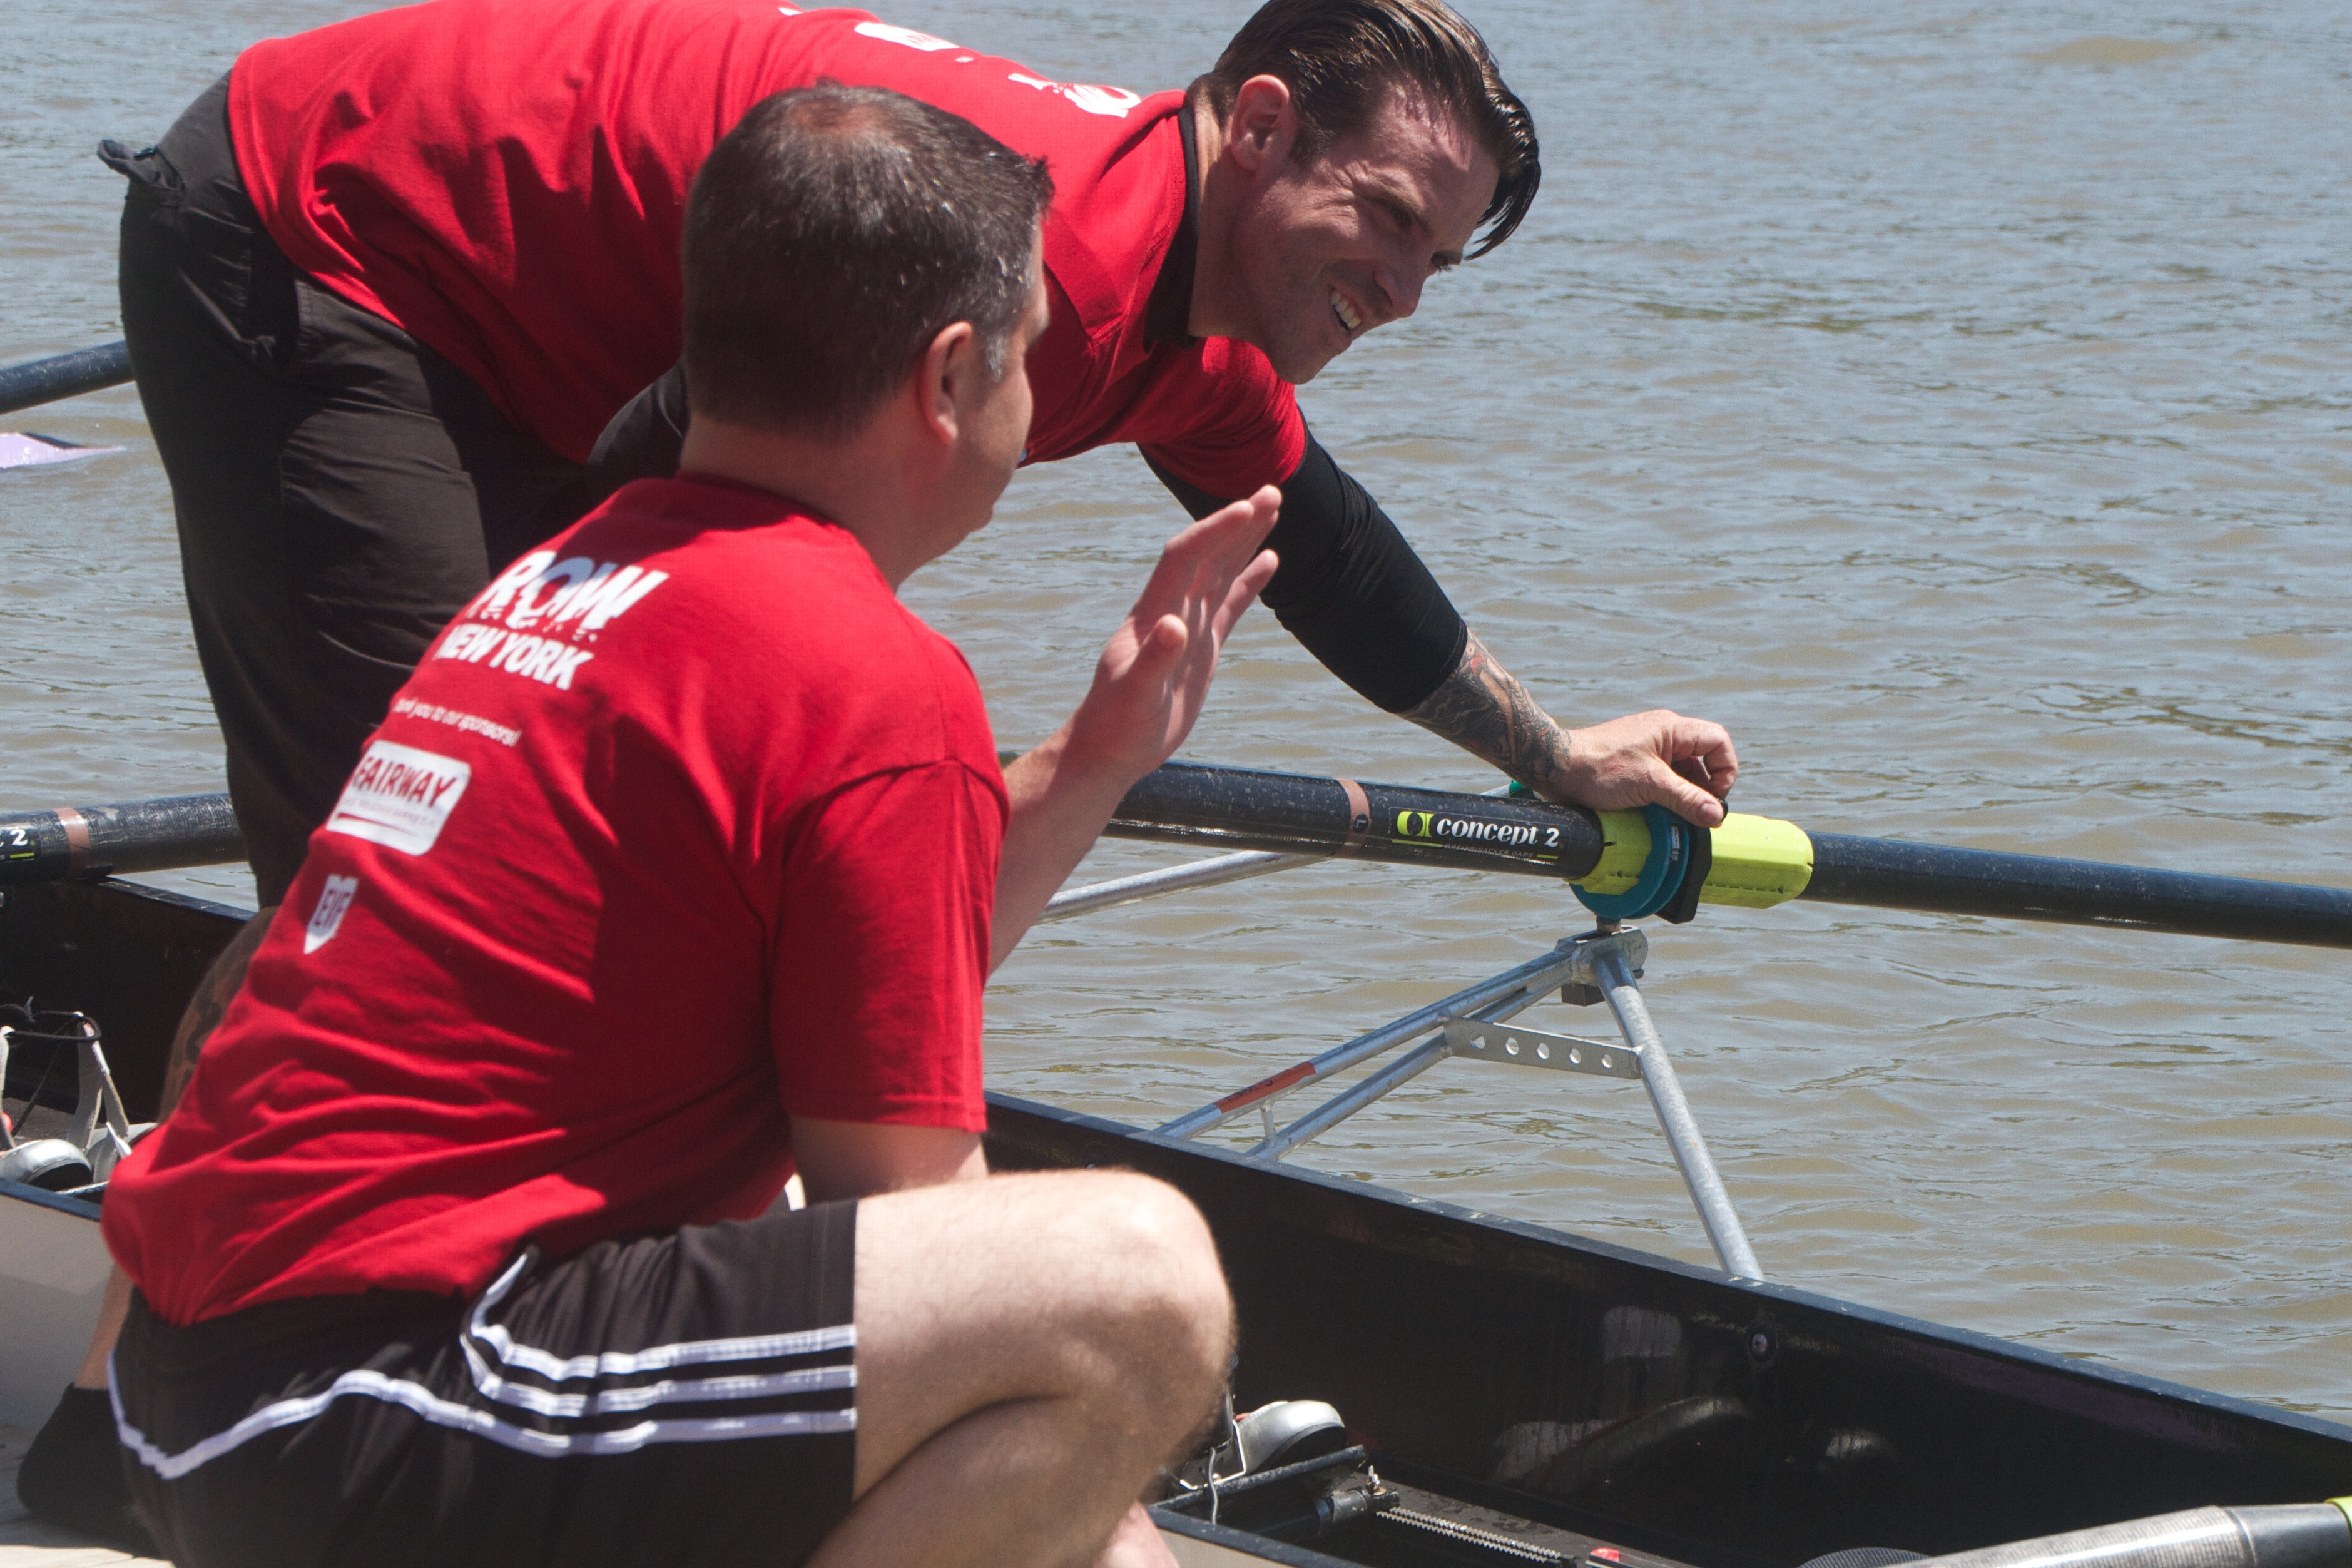
recreation, sports, boating, rowing, rownewyork, outdoor recreation